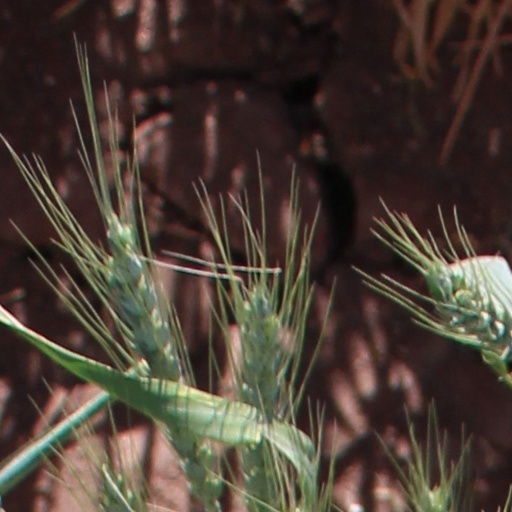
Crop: wheat